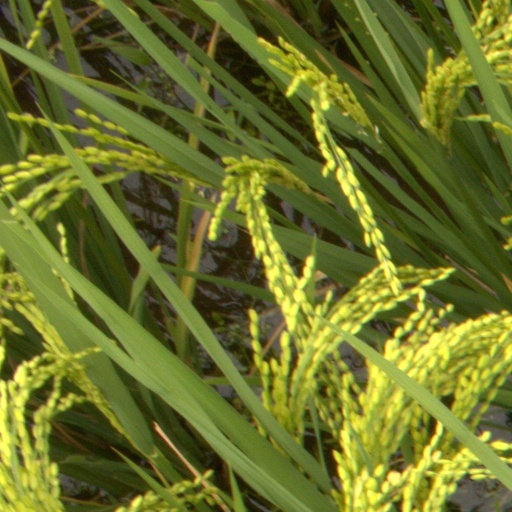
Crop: rice